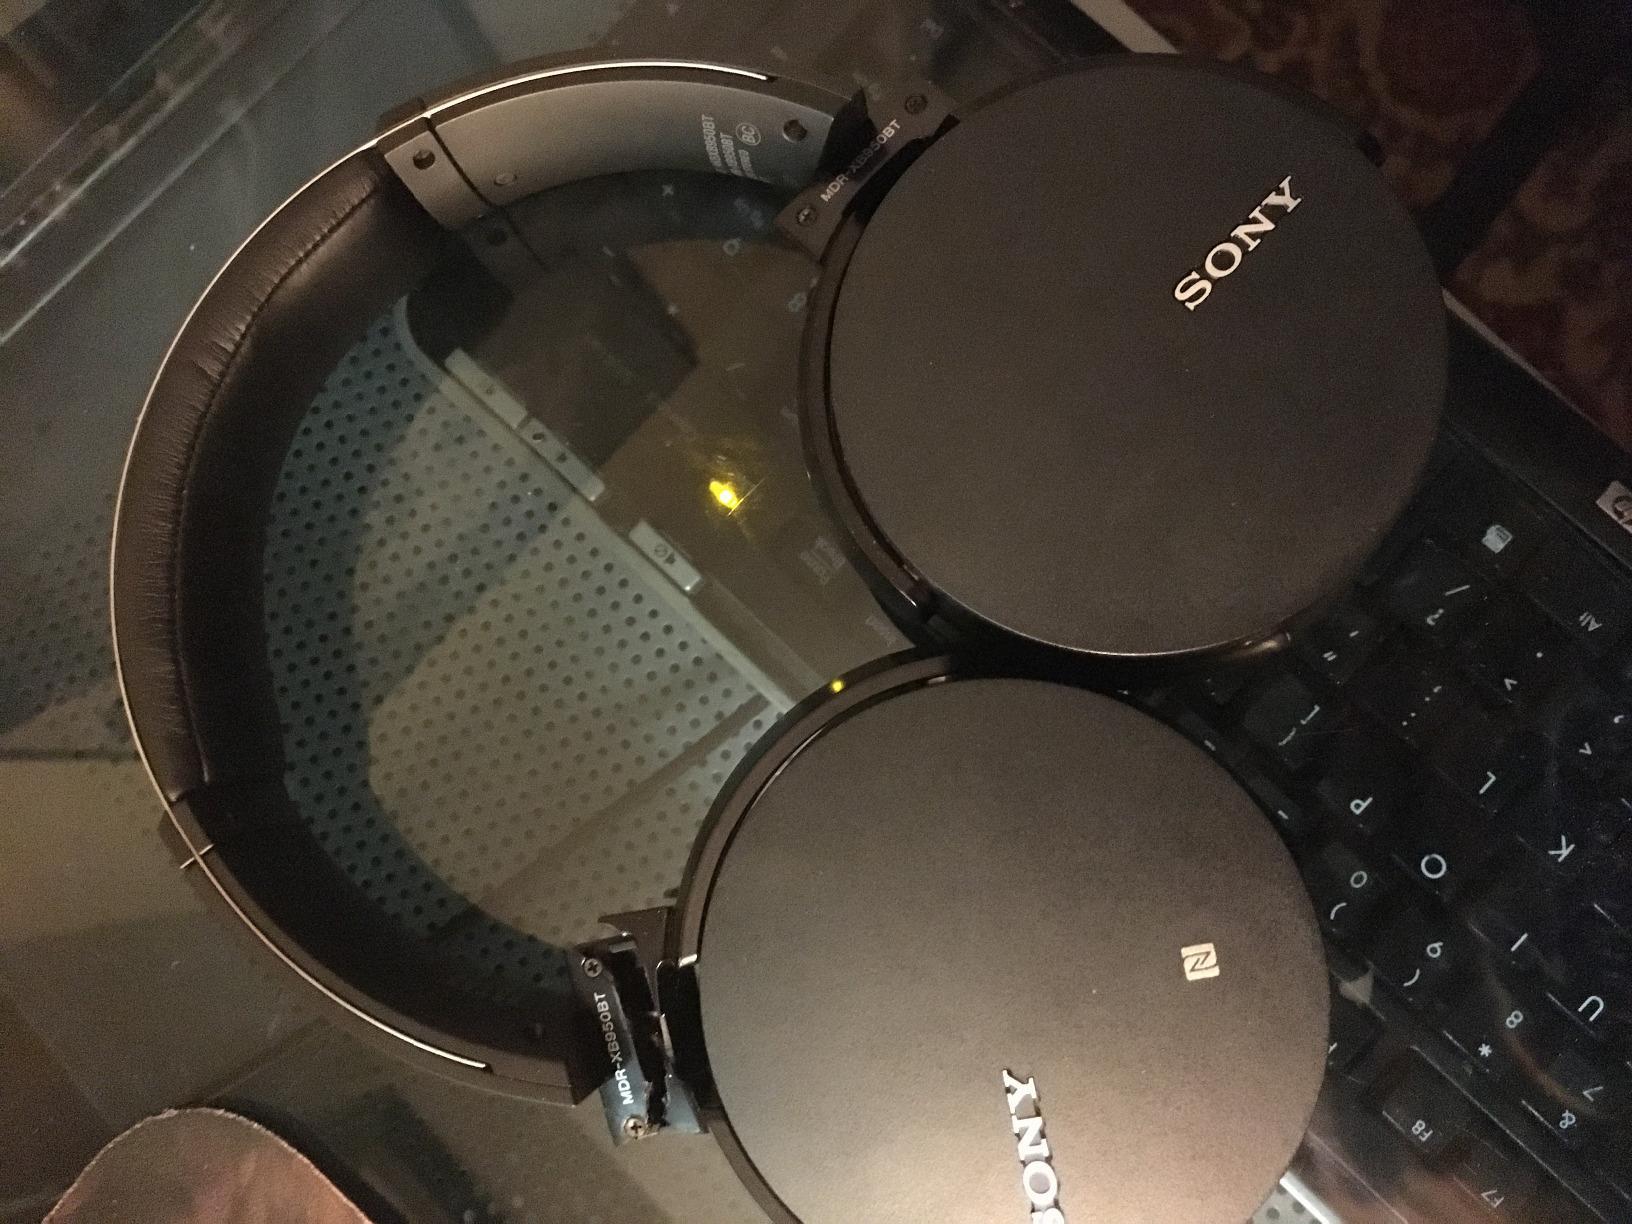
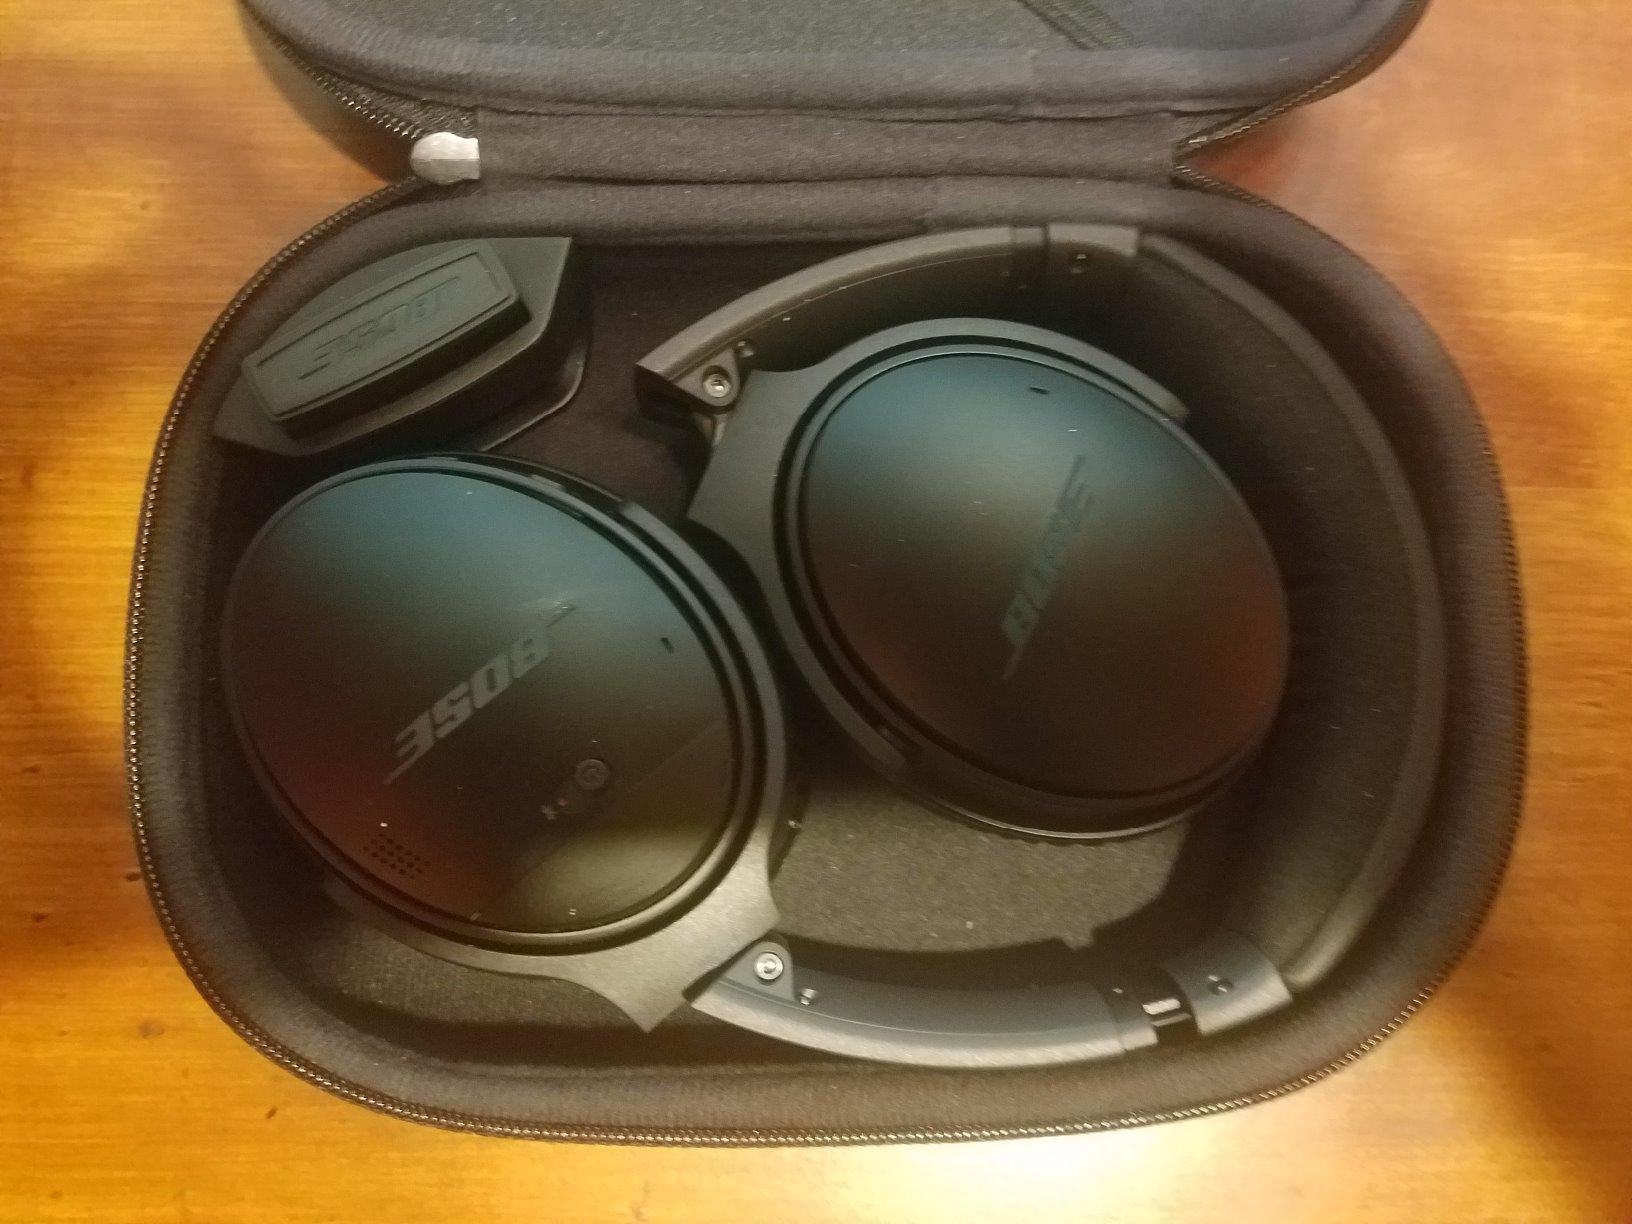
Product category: headphones
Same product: no